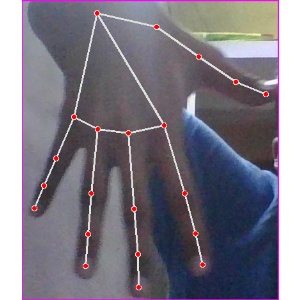
अक्षर: ढ